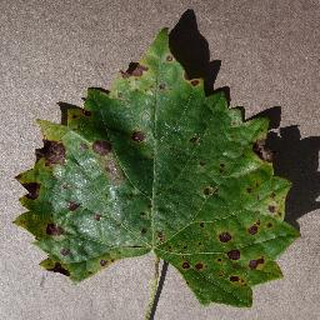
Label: grape_black_rot